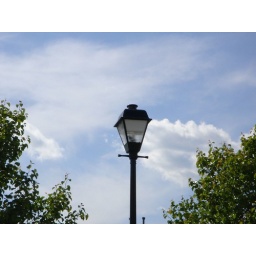
I thought the street lamp against the sky was good.